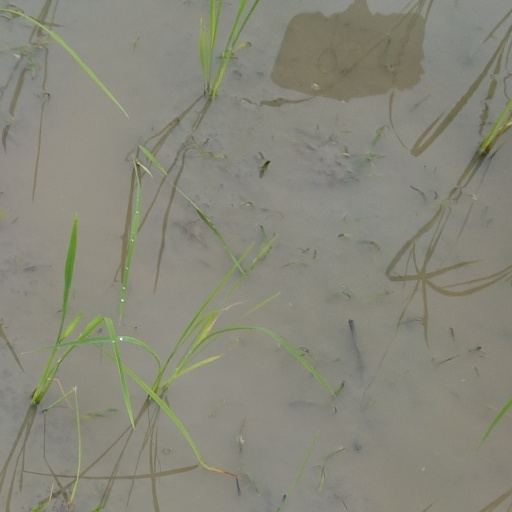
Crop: rice